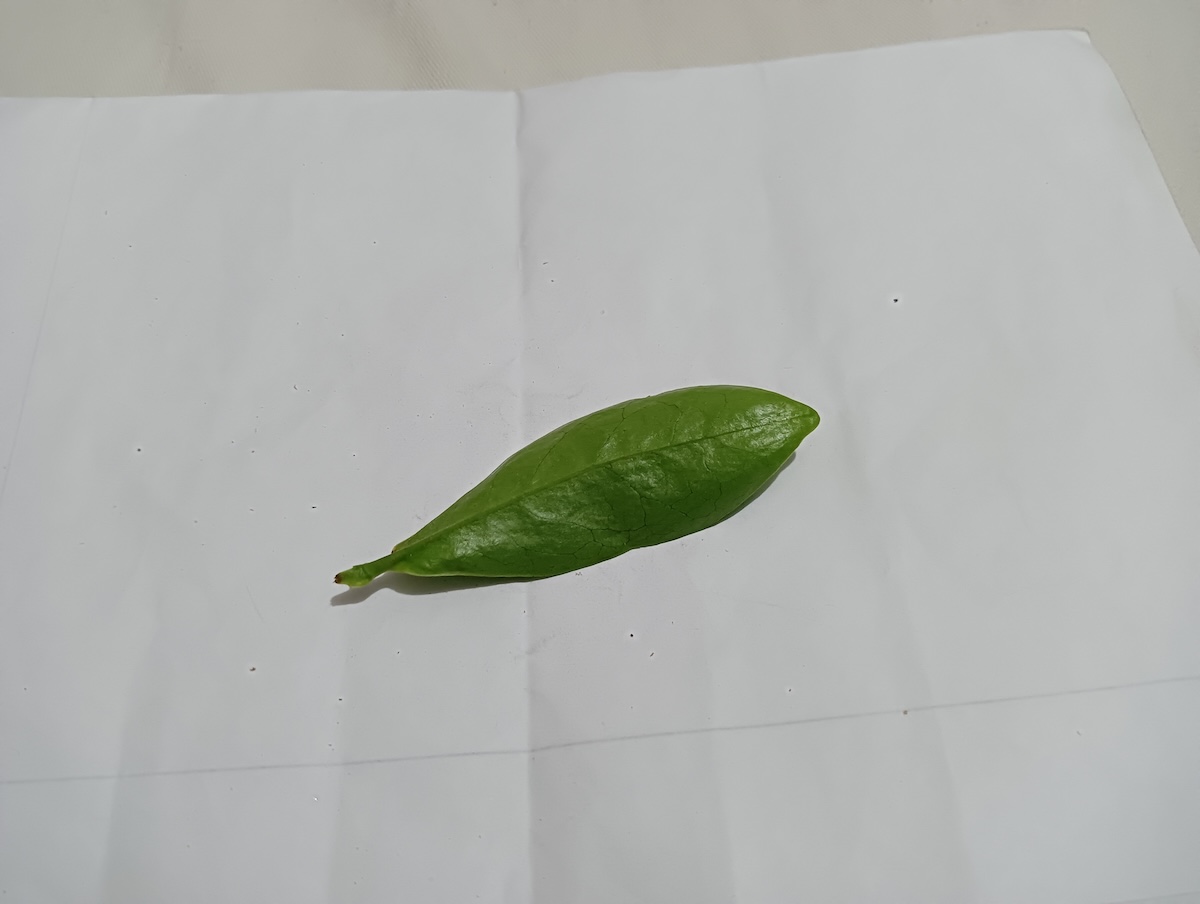
Label: Healthy leaf